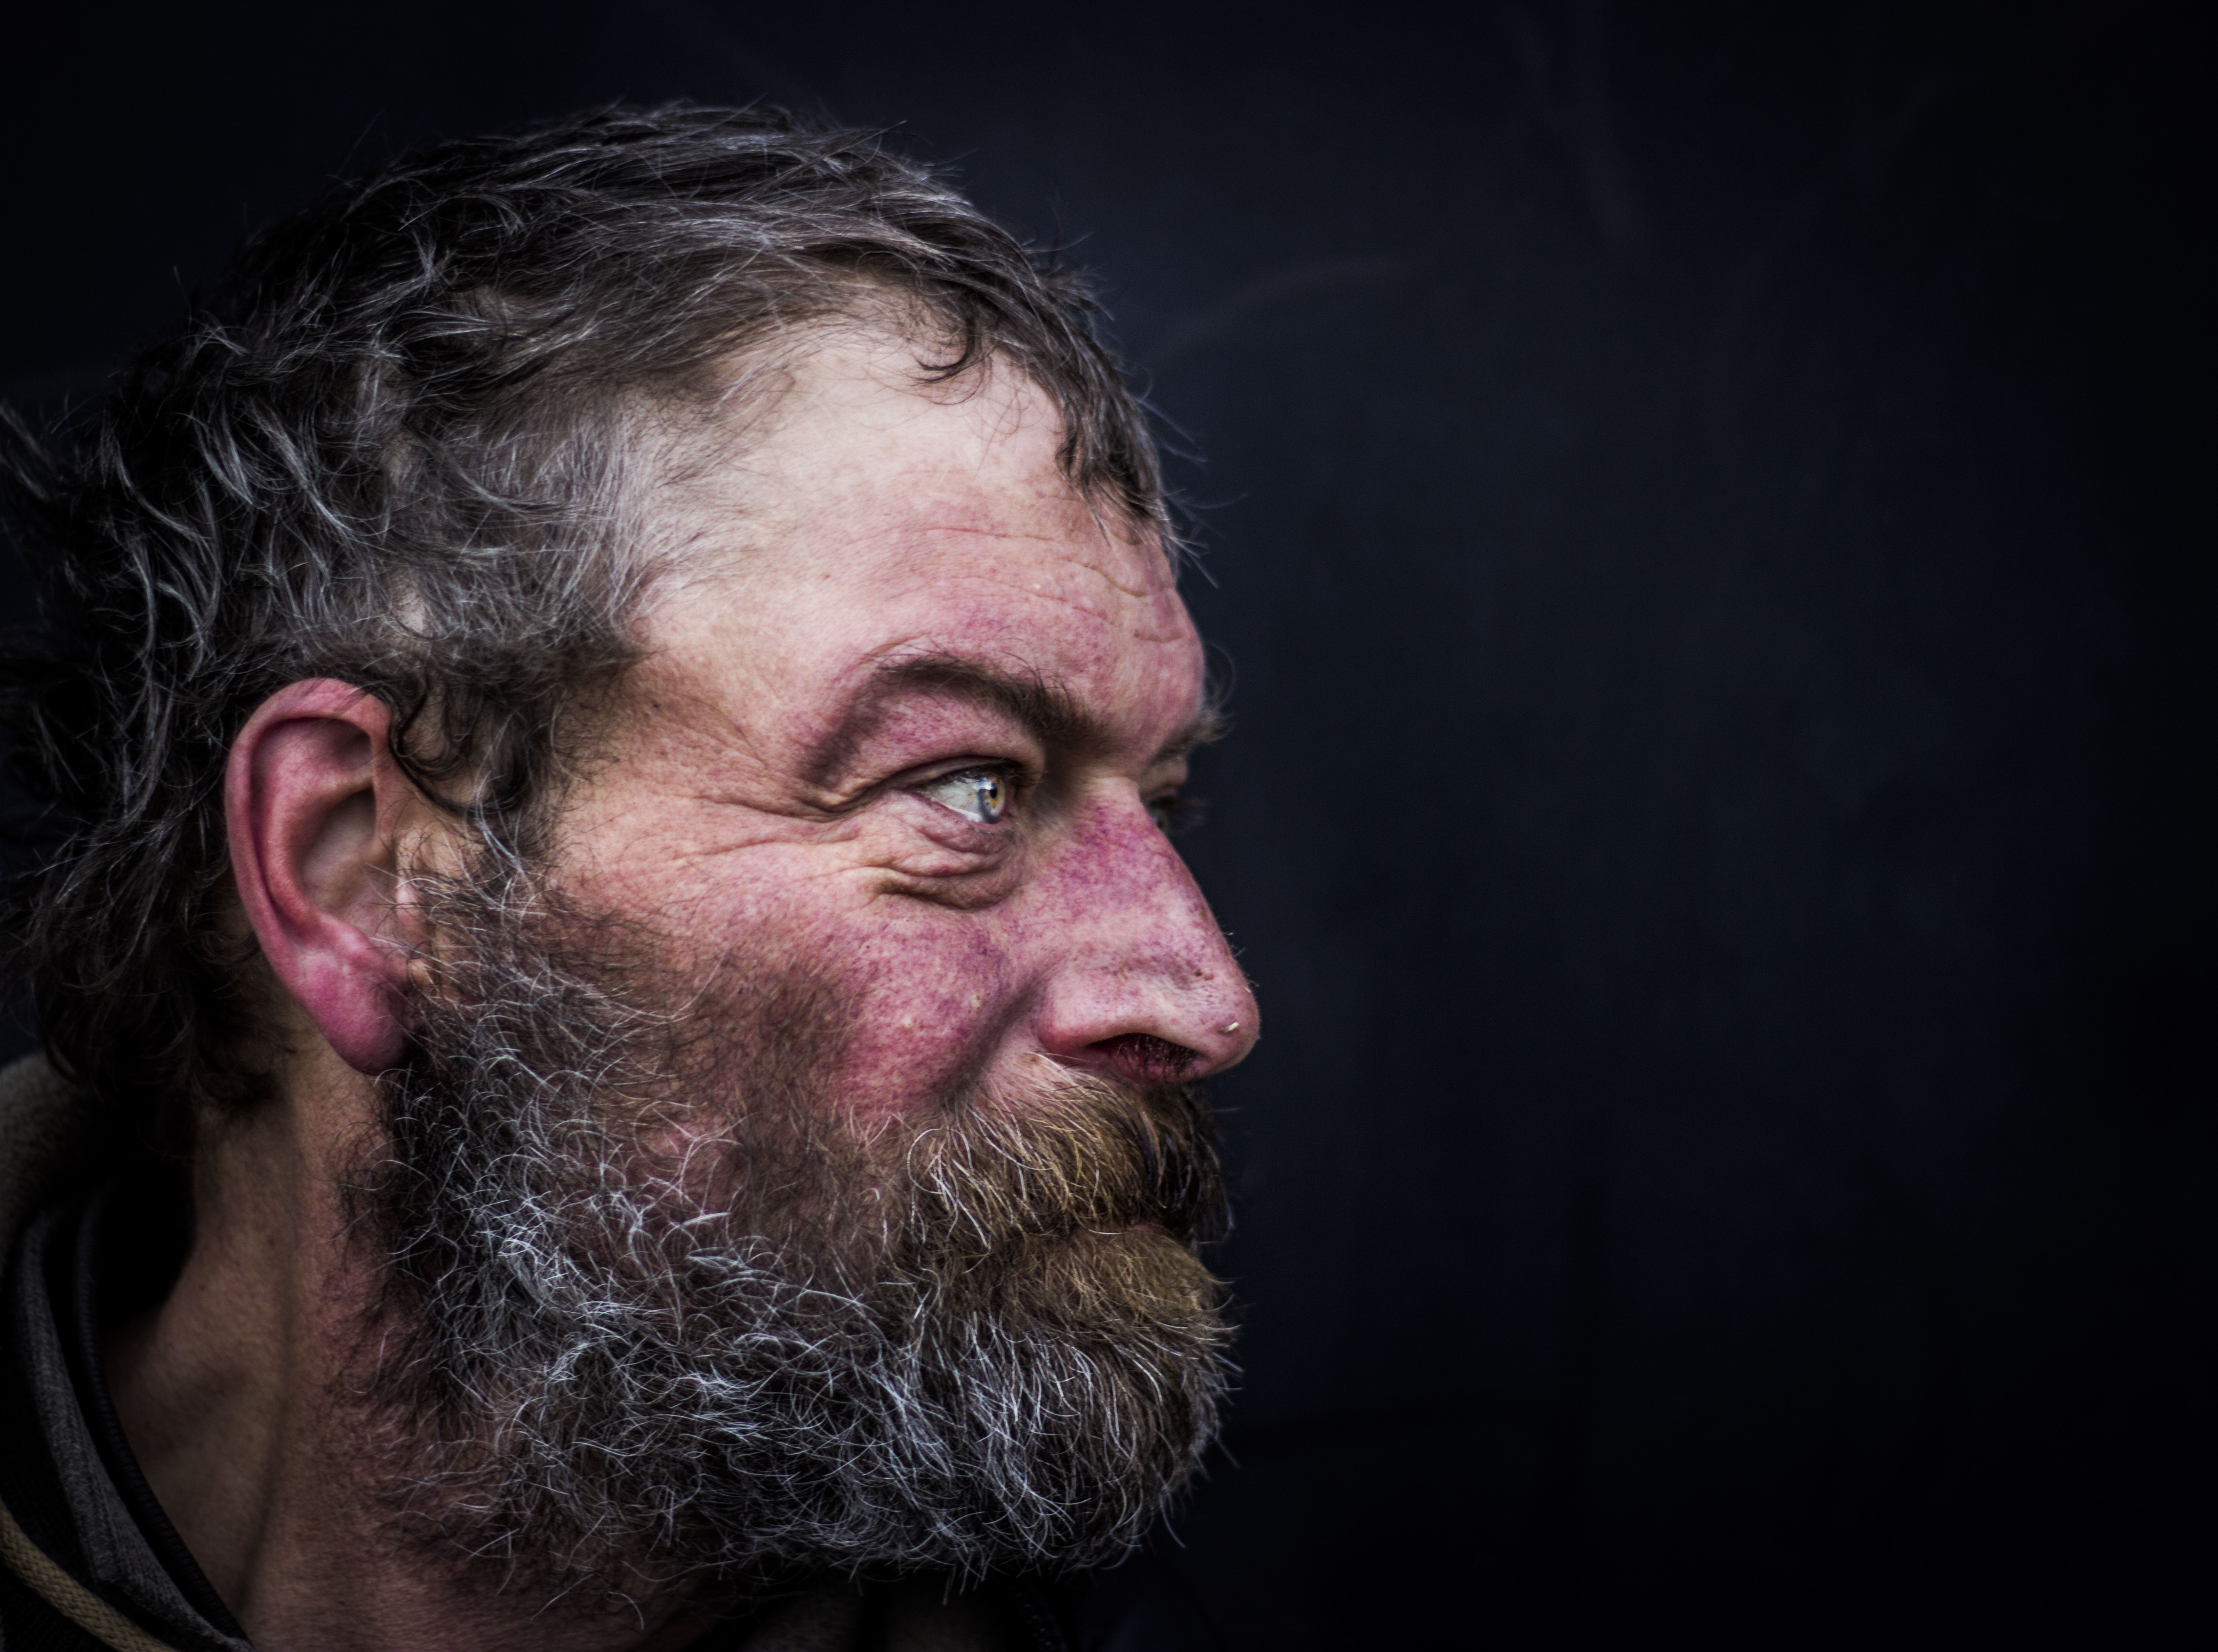
people, hair, street, photography, portrait, canon, black, hairstyle, beard, blackandwhite, face, nose, art, head, surreal, faces, personen, portr t, sch rfentiefe, facial hair